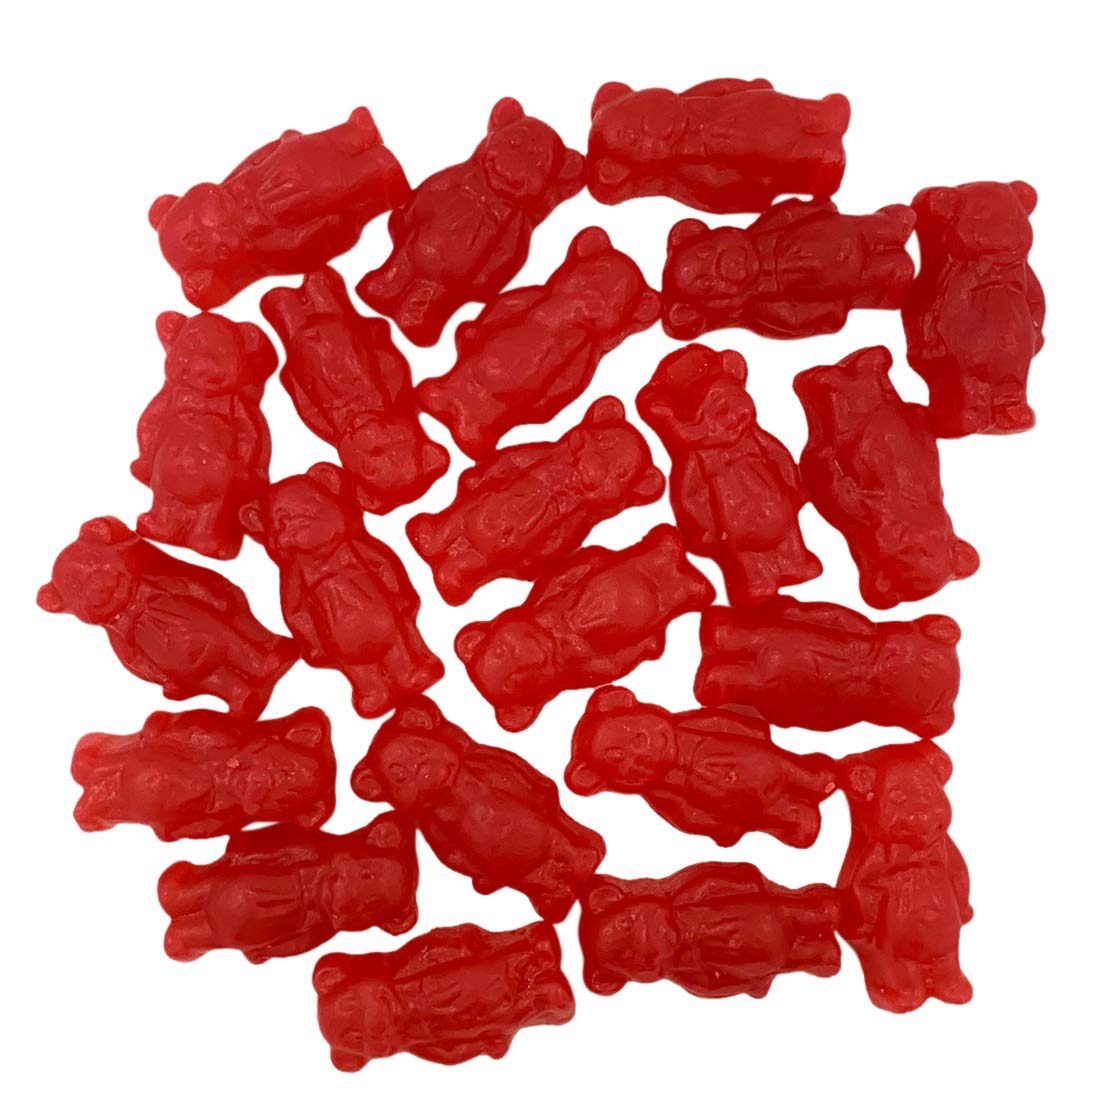
Item Name: Needzo Fresh Cinnamon Gummy JuJu Snack To Go Packs for Kids or Adults, 3 Bags, 7 Ounces Each
Bullet Point 1: The Perfect Amount of Spicy and Cinnamon make up these Cinnamon JuJu Bears.
Bullet Point 2: This Comes with Three Bags Filled with Seven Ounces of Bears.
Bullet Point 3: Functional Snacks for Your Everyday Needs
Bullet Point 4: Comes Packaged in a Small Bag That is The Perfect Size for One Person to Eat Alone, Take on the Road, Office or To Share With Friends. Makes for an easy add on for kids lunches!
Bullet Point 5: This is Perfect for Giving as an Easter Basket Candy Stuffer Gift, Get Well Package, or For Snacking On
Product Description: The Perfect Amount of Spicy and Cinnamon make up these Cinnamon JuJu Bears. This Comes with Three Bags Filled with Seven Ounces of Bears. Functional Snacks for Your Everyday Needs
Value: 3.0
Unit: Count

Price: 12.88